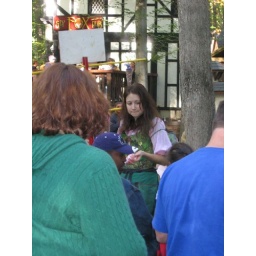
that girl was dressed in a forest fairy outfit selling nuts. she had to be like, 12.